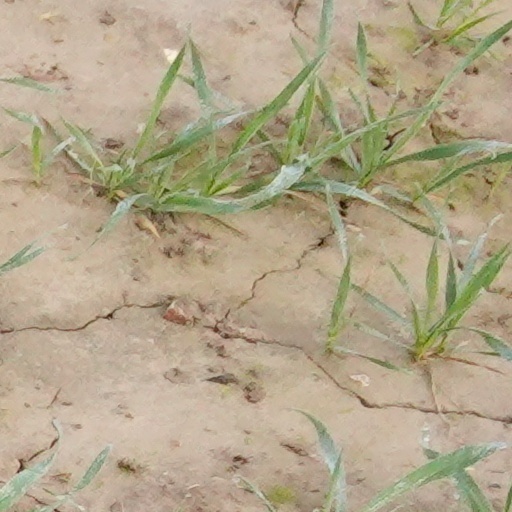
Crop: wheat